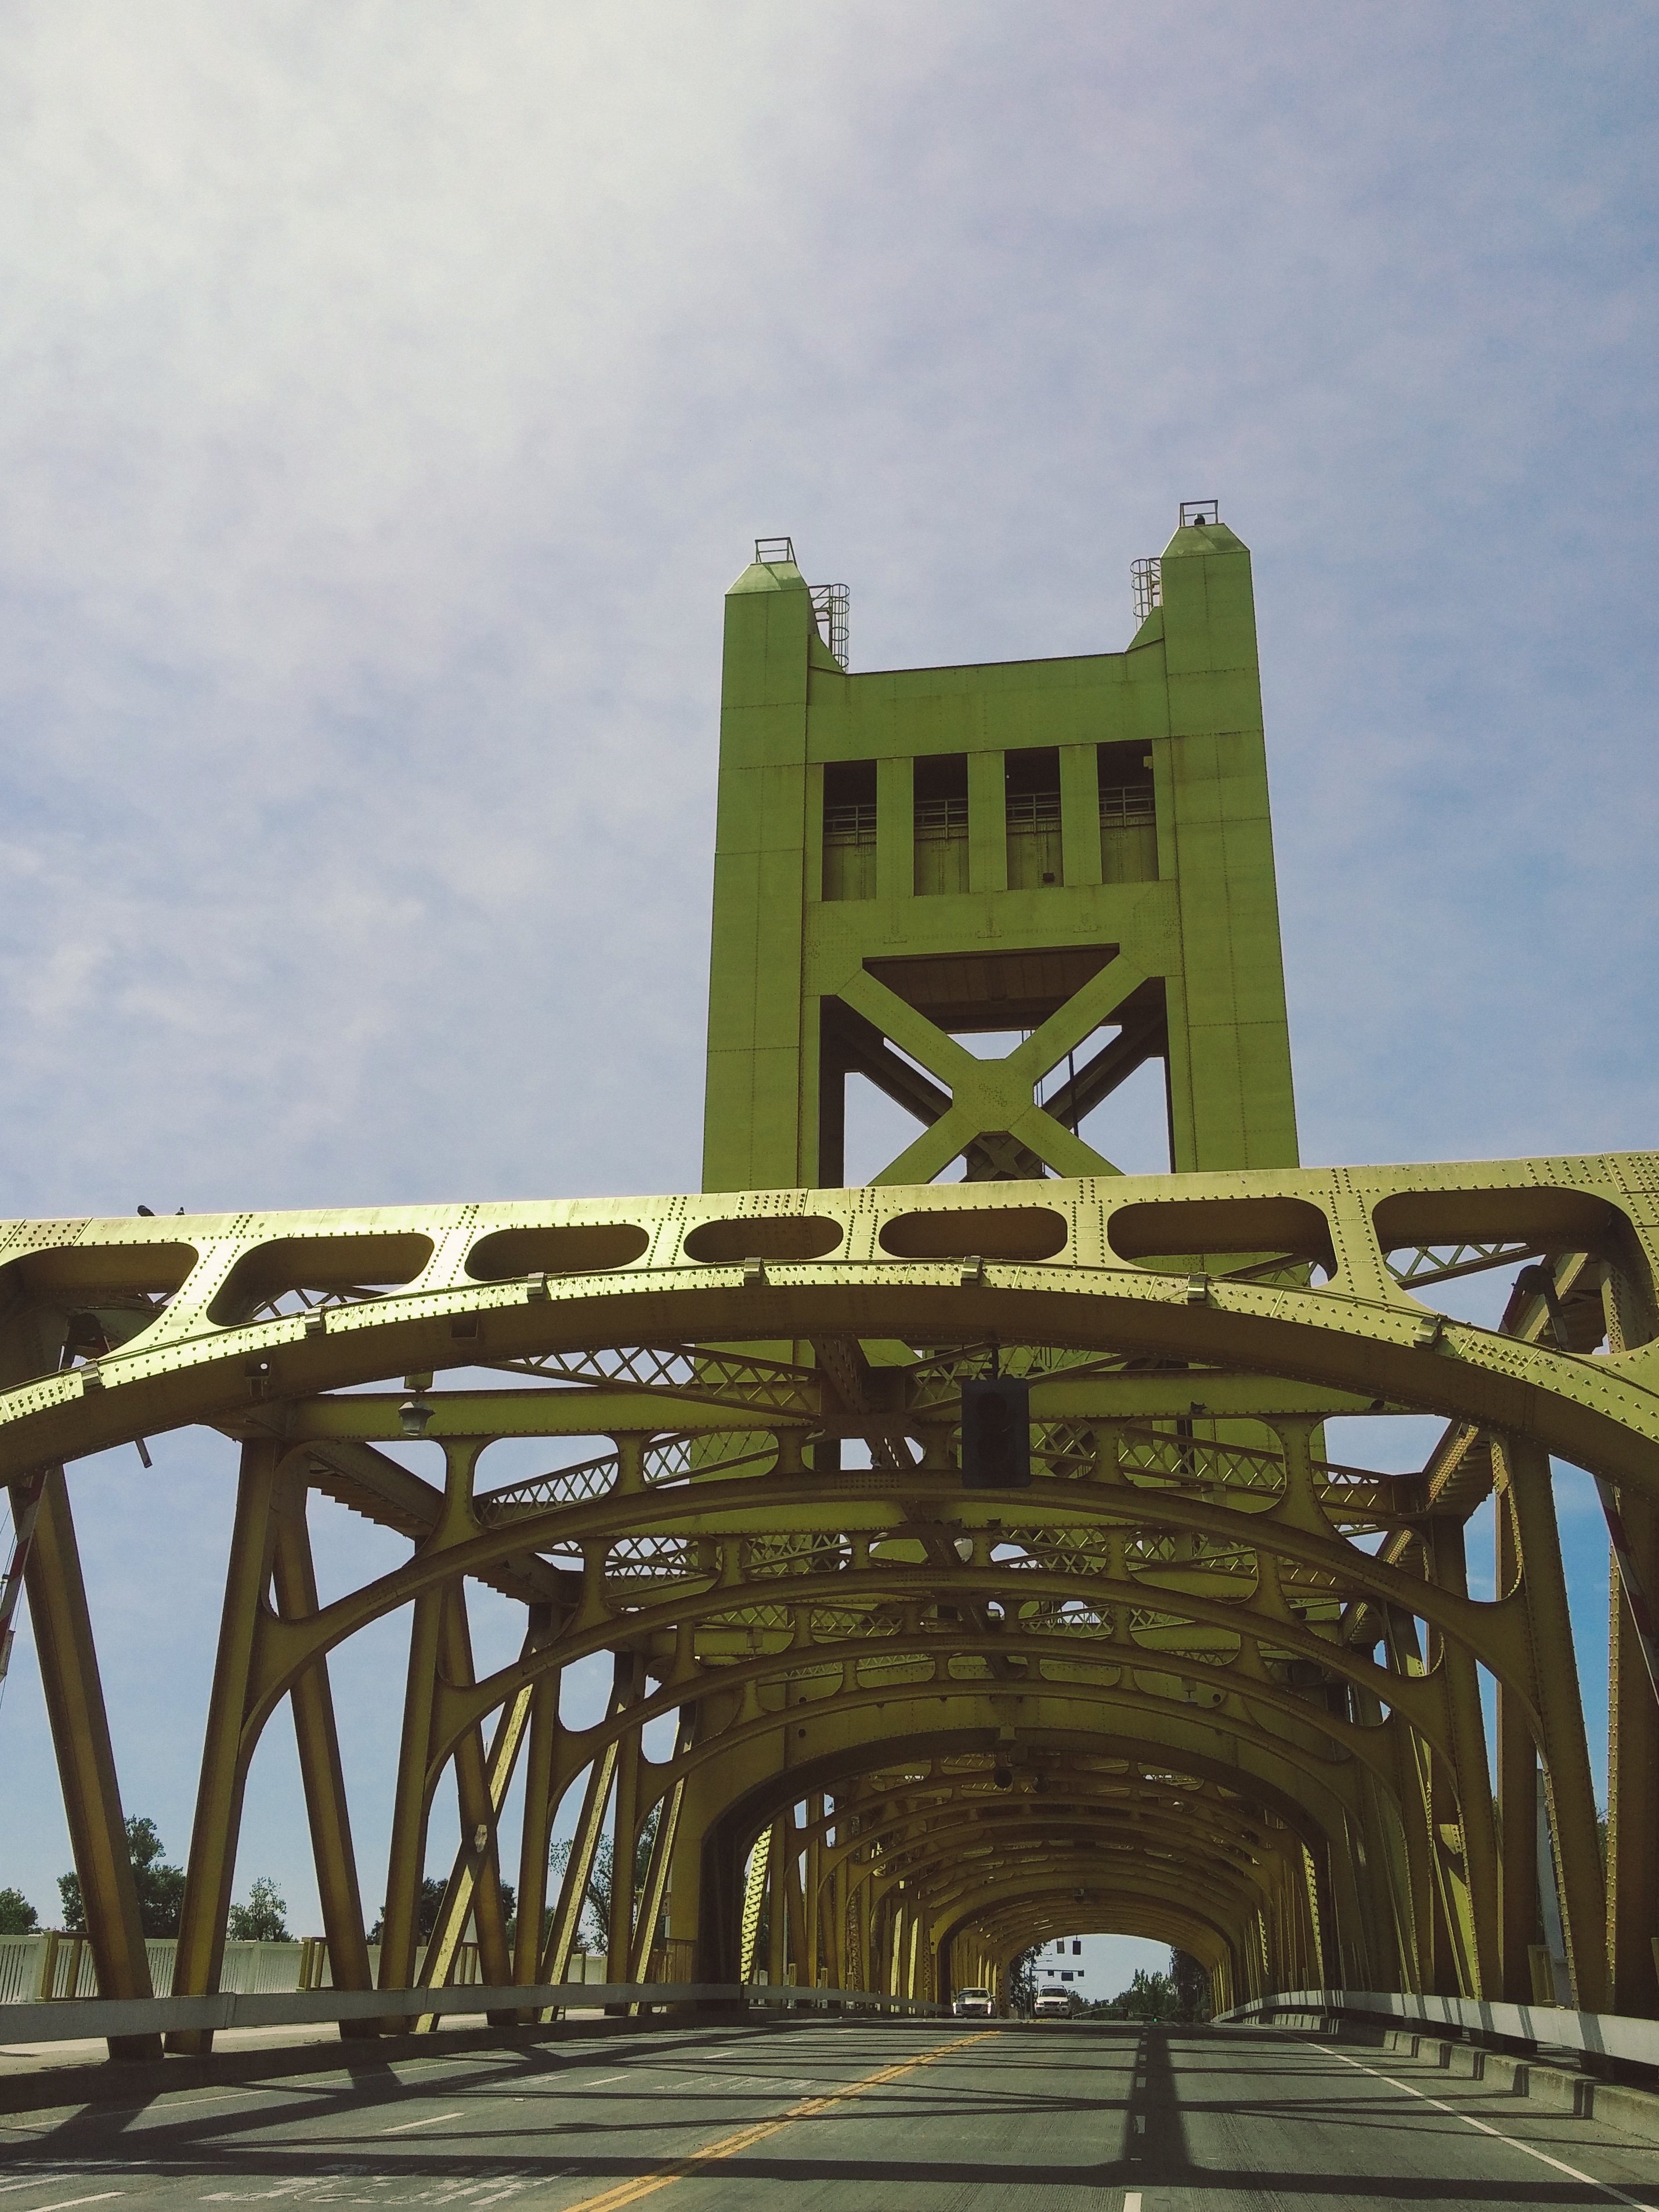
architecture, landmark